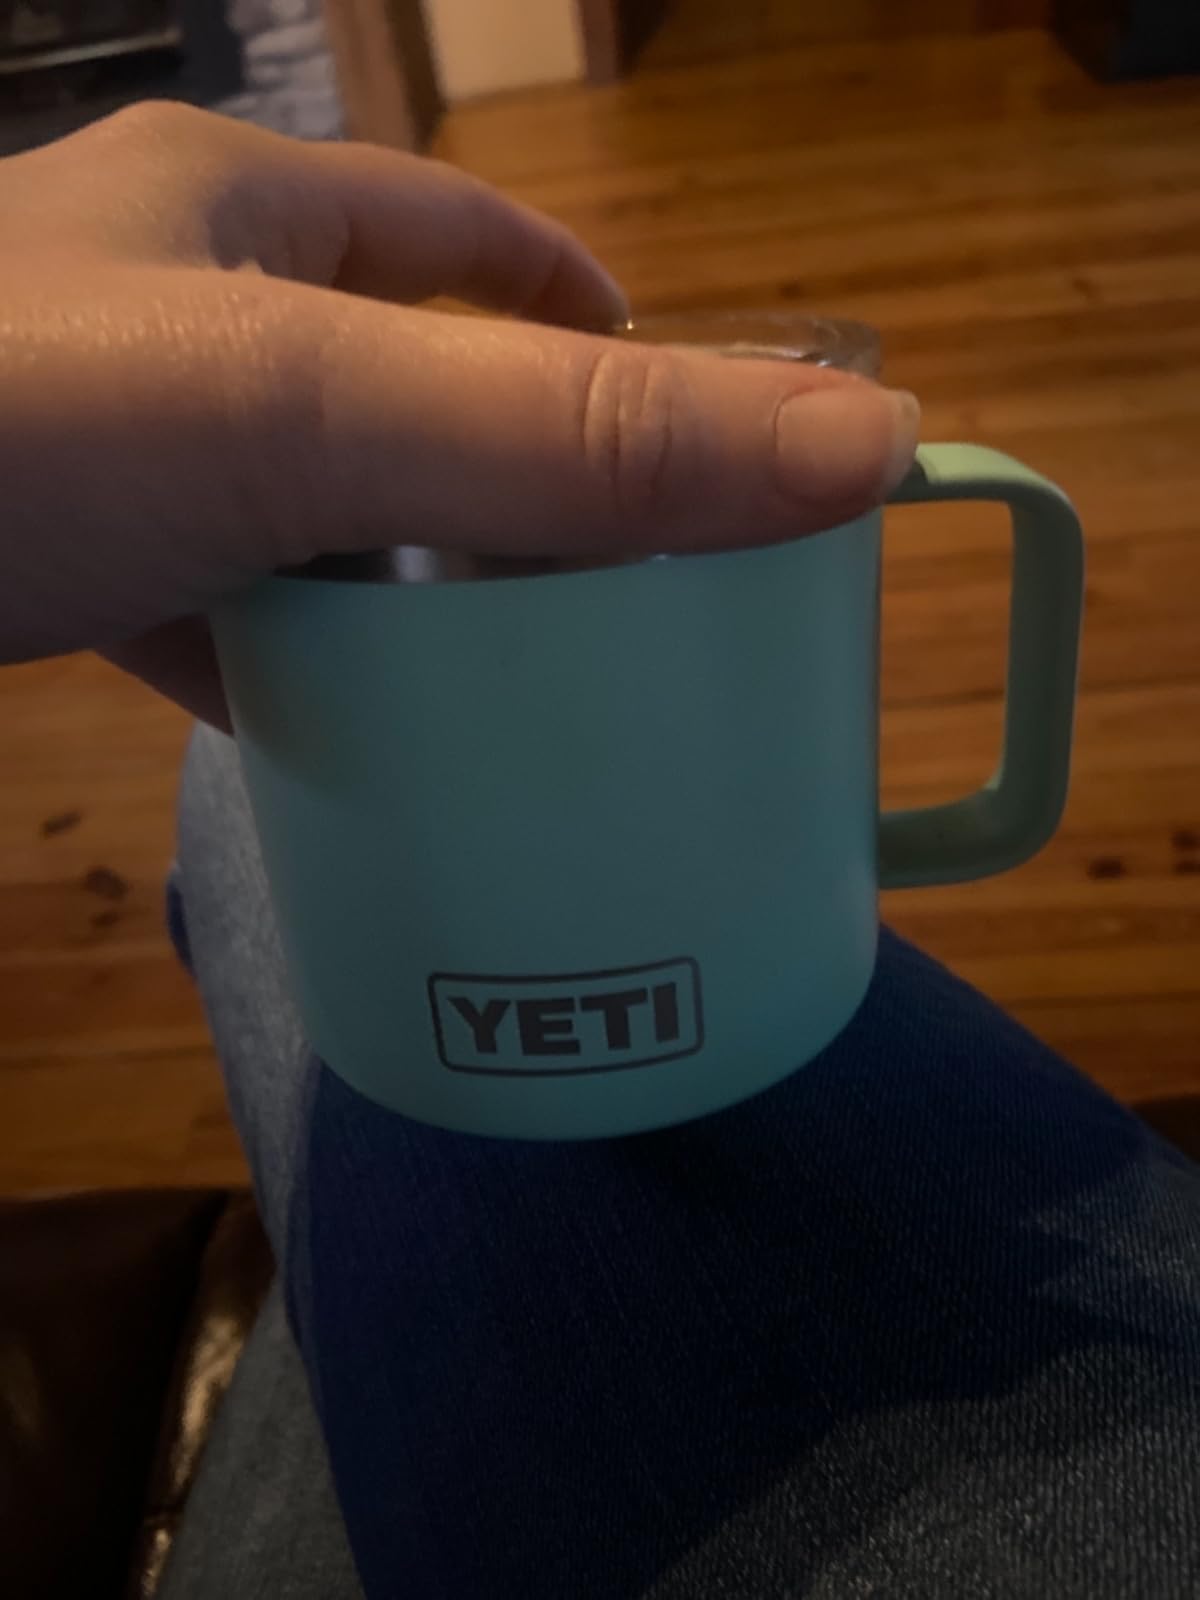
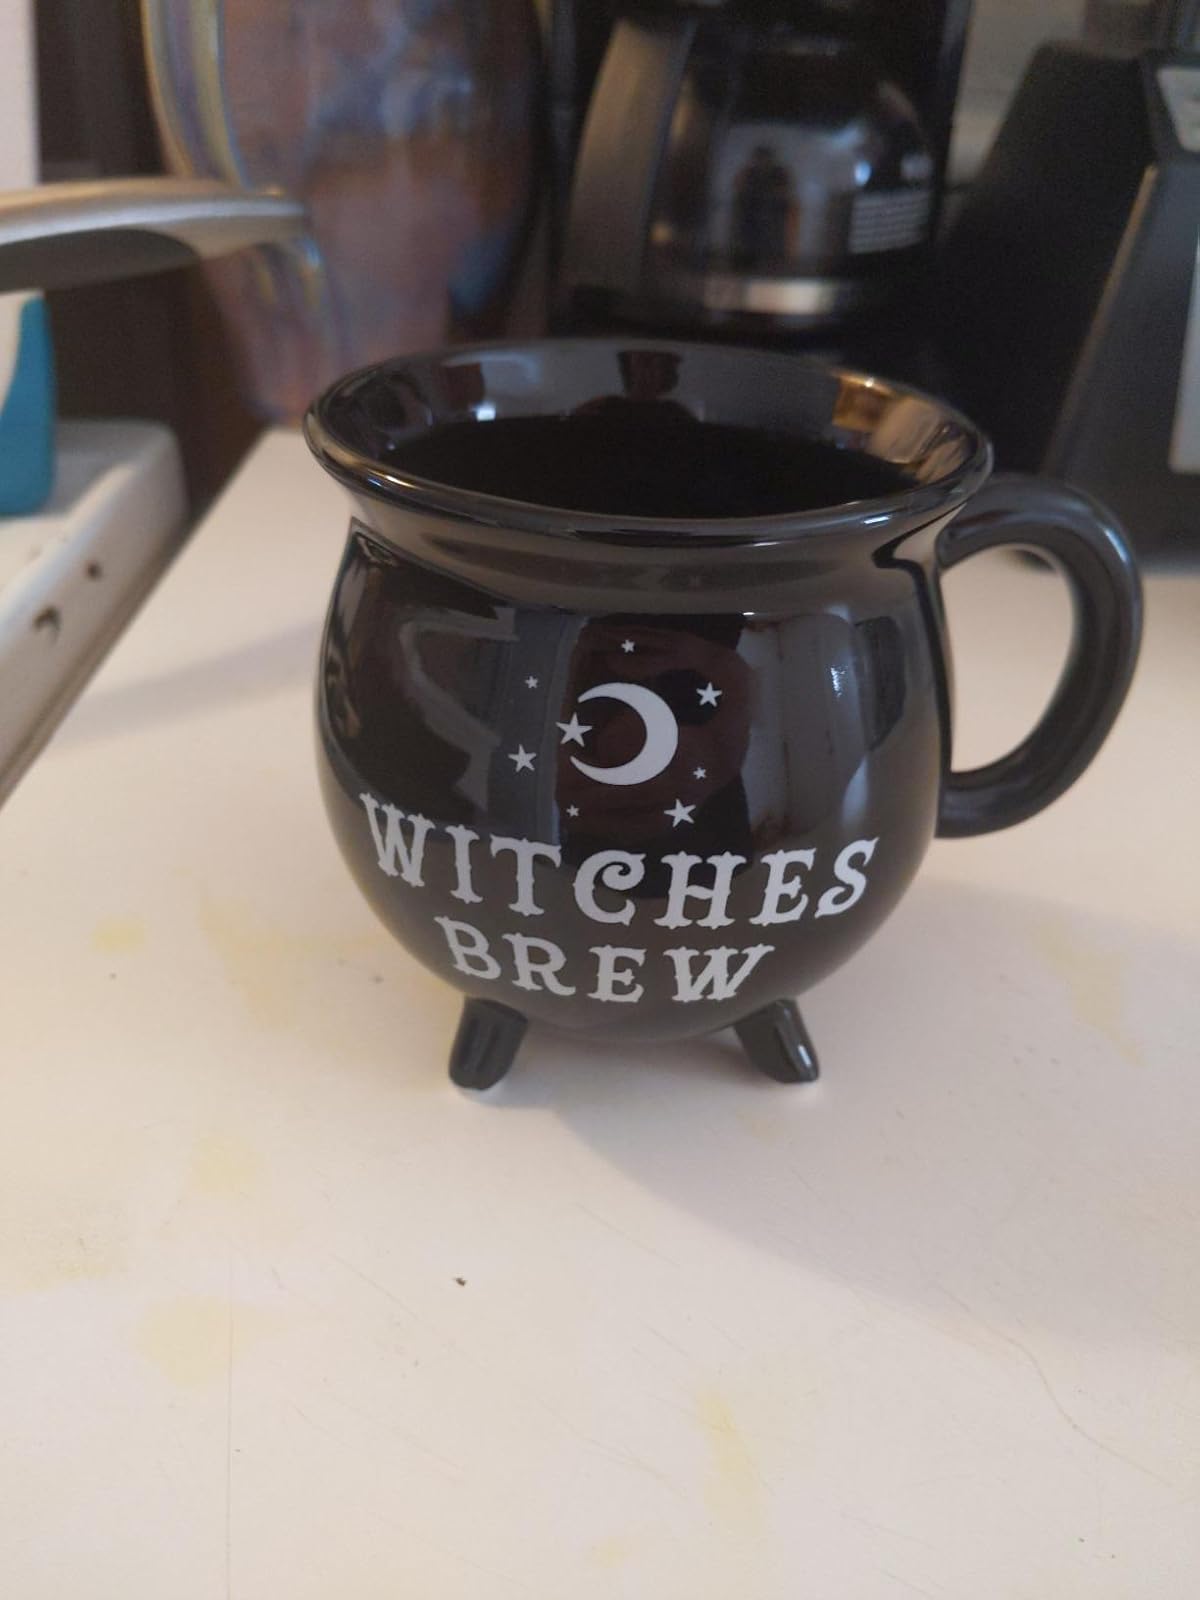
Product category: items_mug
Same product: no